Fatim Badjie

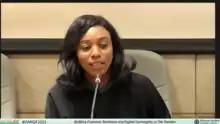
Fatim Baje speaking at the 2023 Gambia National Internet Governance Forum

Fatim Badjie (born November 13, 1983) is a Gambian entrepreneur, and strategic communications expert who served in various capacities in the country’s private sector.